Puerto Pollensa (song)

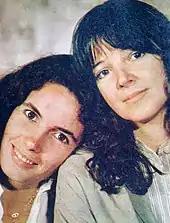
Sandra Mihanovich (left) and Marilina Ross (right) photographed in 1982.

Marilina Ross began her career as an actress in the 1960s and by 1975 was at her peak of popularity, thanks to her roles in Lautaro Murúa's acclaimed film "La Raulito" and the Alberto Migré-penned telenovela "Piel naranja". The year before, she had made her debut as a recording artist with the album "Estados de ánimo", fulfilling the "dream of her life". In 1976, a coup d'état installed the last civil-military dictatorship in Argentina, inaugurating a period of state terrorism known as the Dirty War. Due to her Peronist activism, Ross received death threats and was prohibited from continuing to work, so she had to leave the country at the height of her career. She went into exile in Spain, where she had several job offers due to the box office success of "La Raulito". The estrangement from her loved ones and her country was very distressing for Ross, who defined the time in exile as the worst stage of her life.